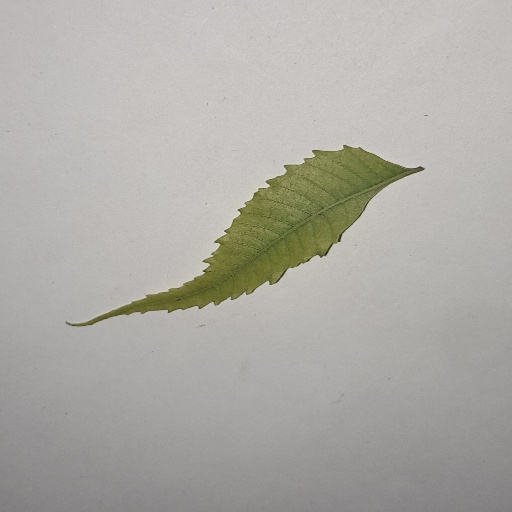
Species: Neem
Leaf condition: Yellow Leaf